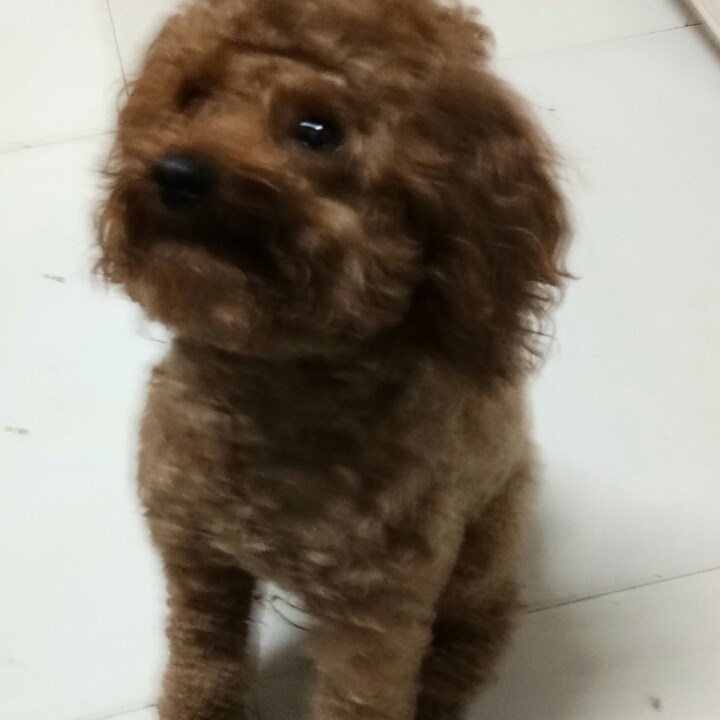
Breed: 7449-n000128-teddy